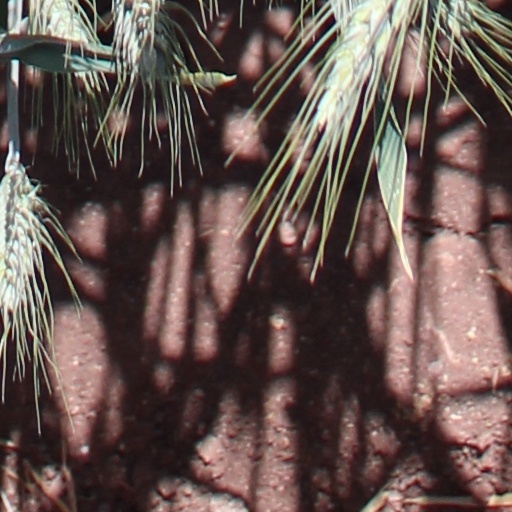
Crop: wheat